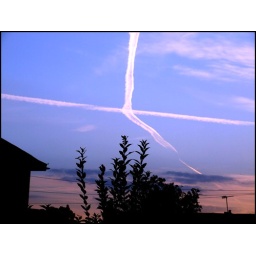
sign in the sky